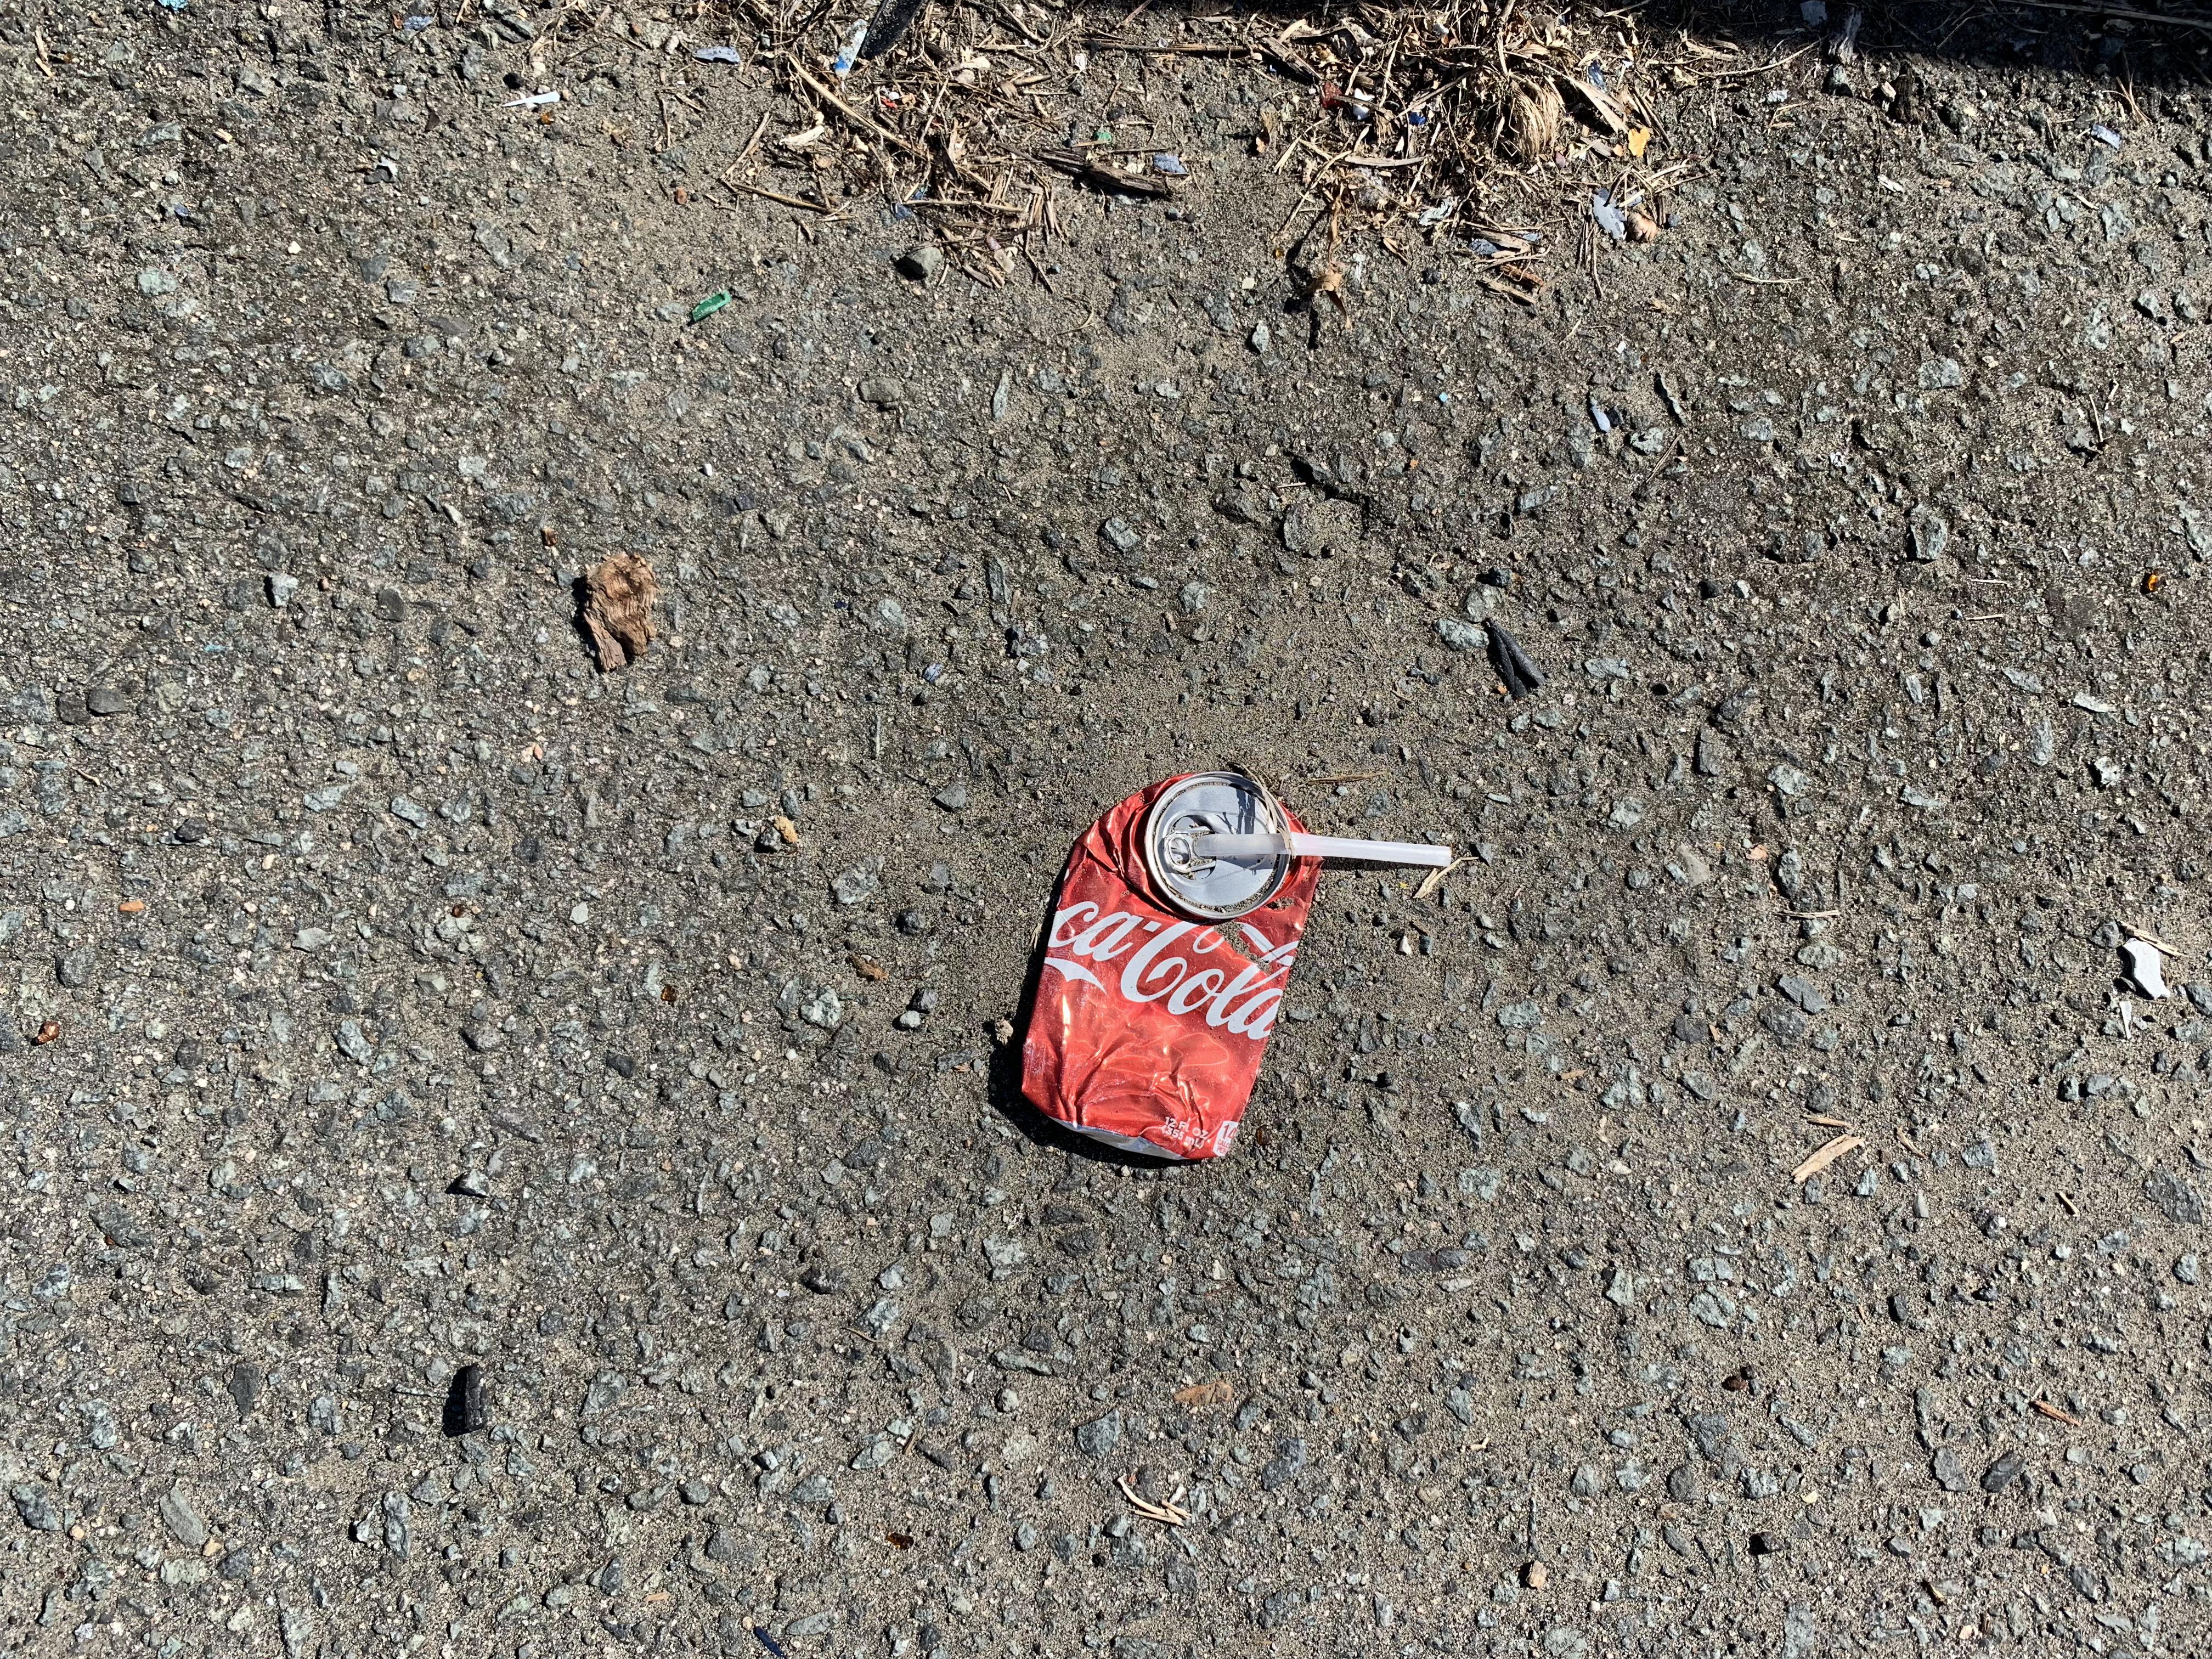
Object: Drink can (Can)

Object: Plastic straw (Straw)

Object: Pop tab (Pop tab)

Object: Other plastic (Other plastic)